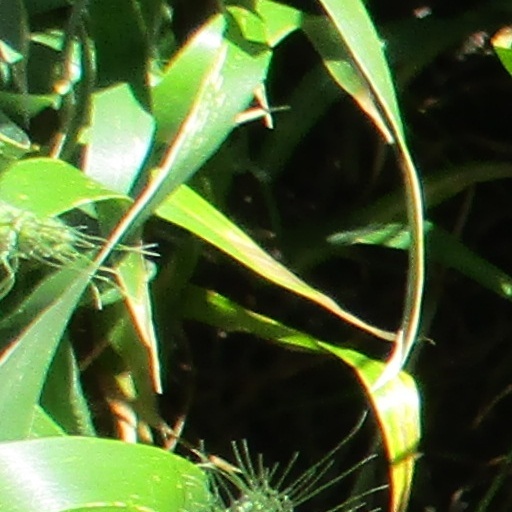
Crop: wheat